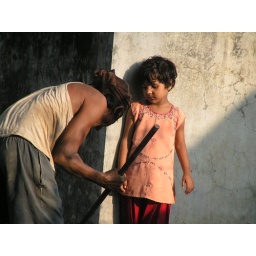
The Little girl is fascinated by the road building activity